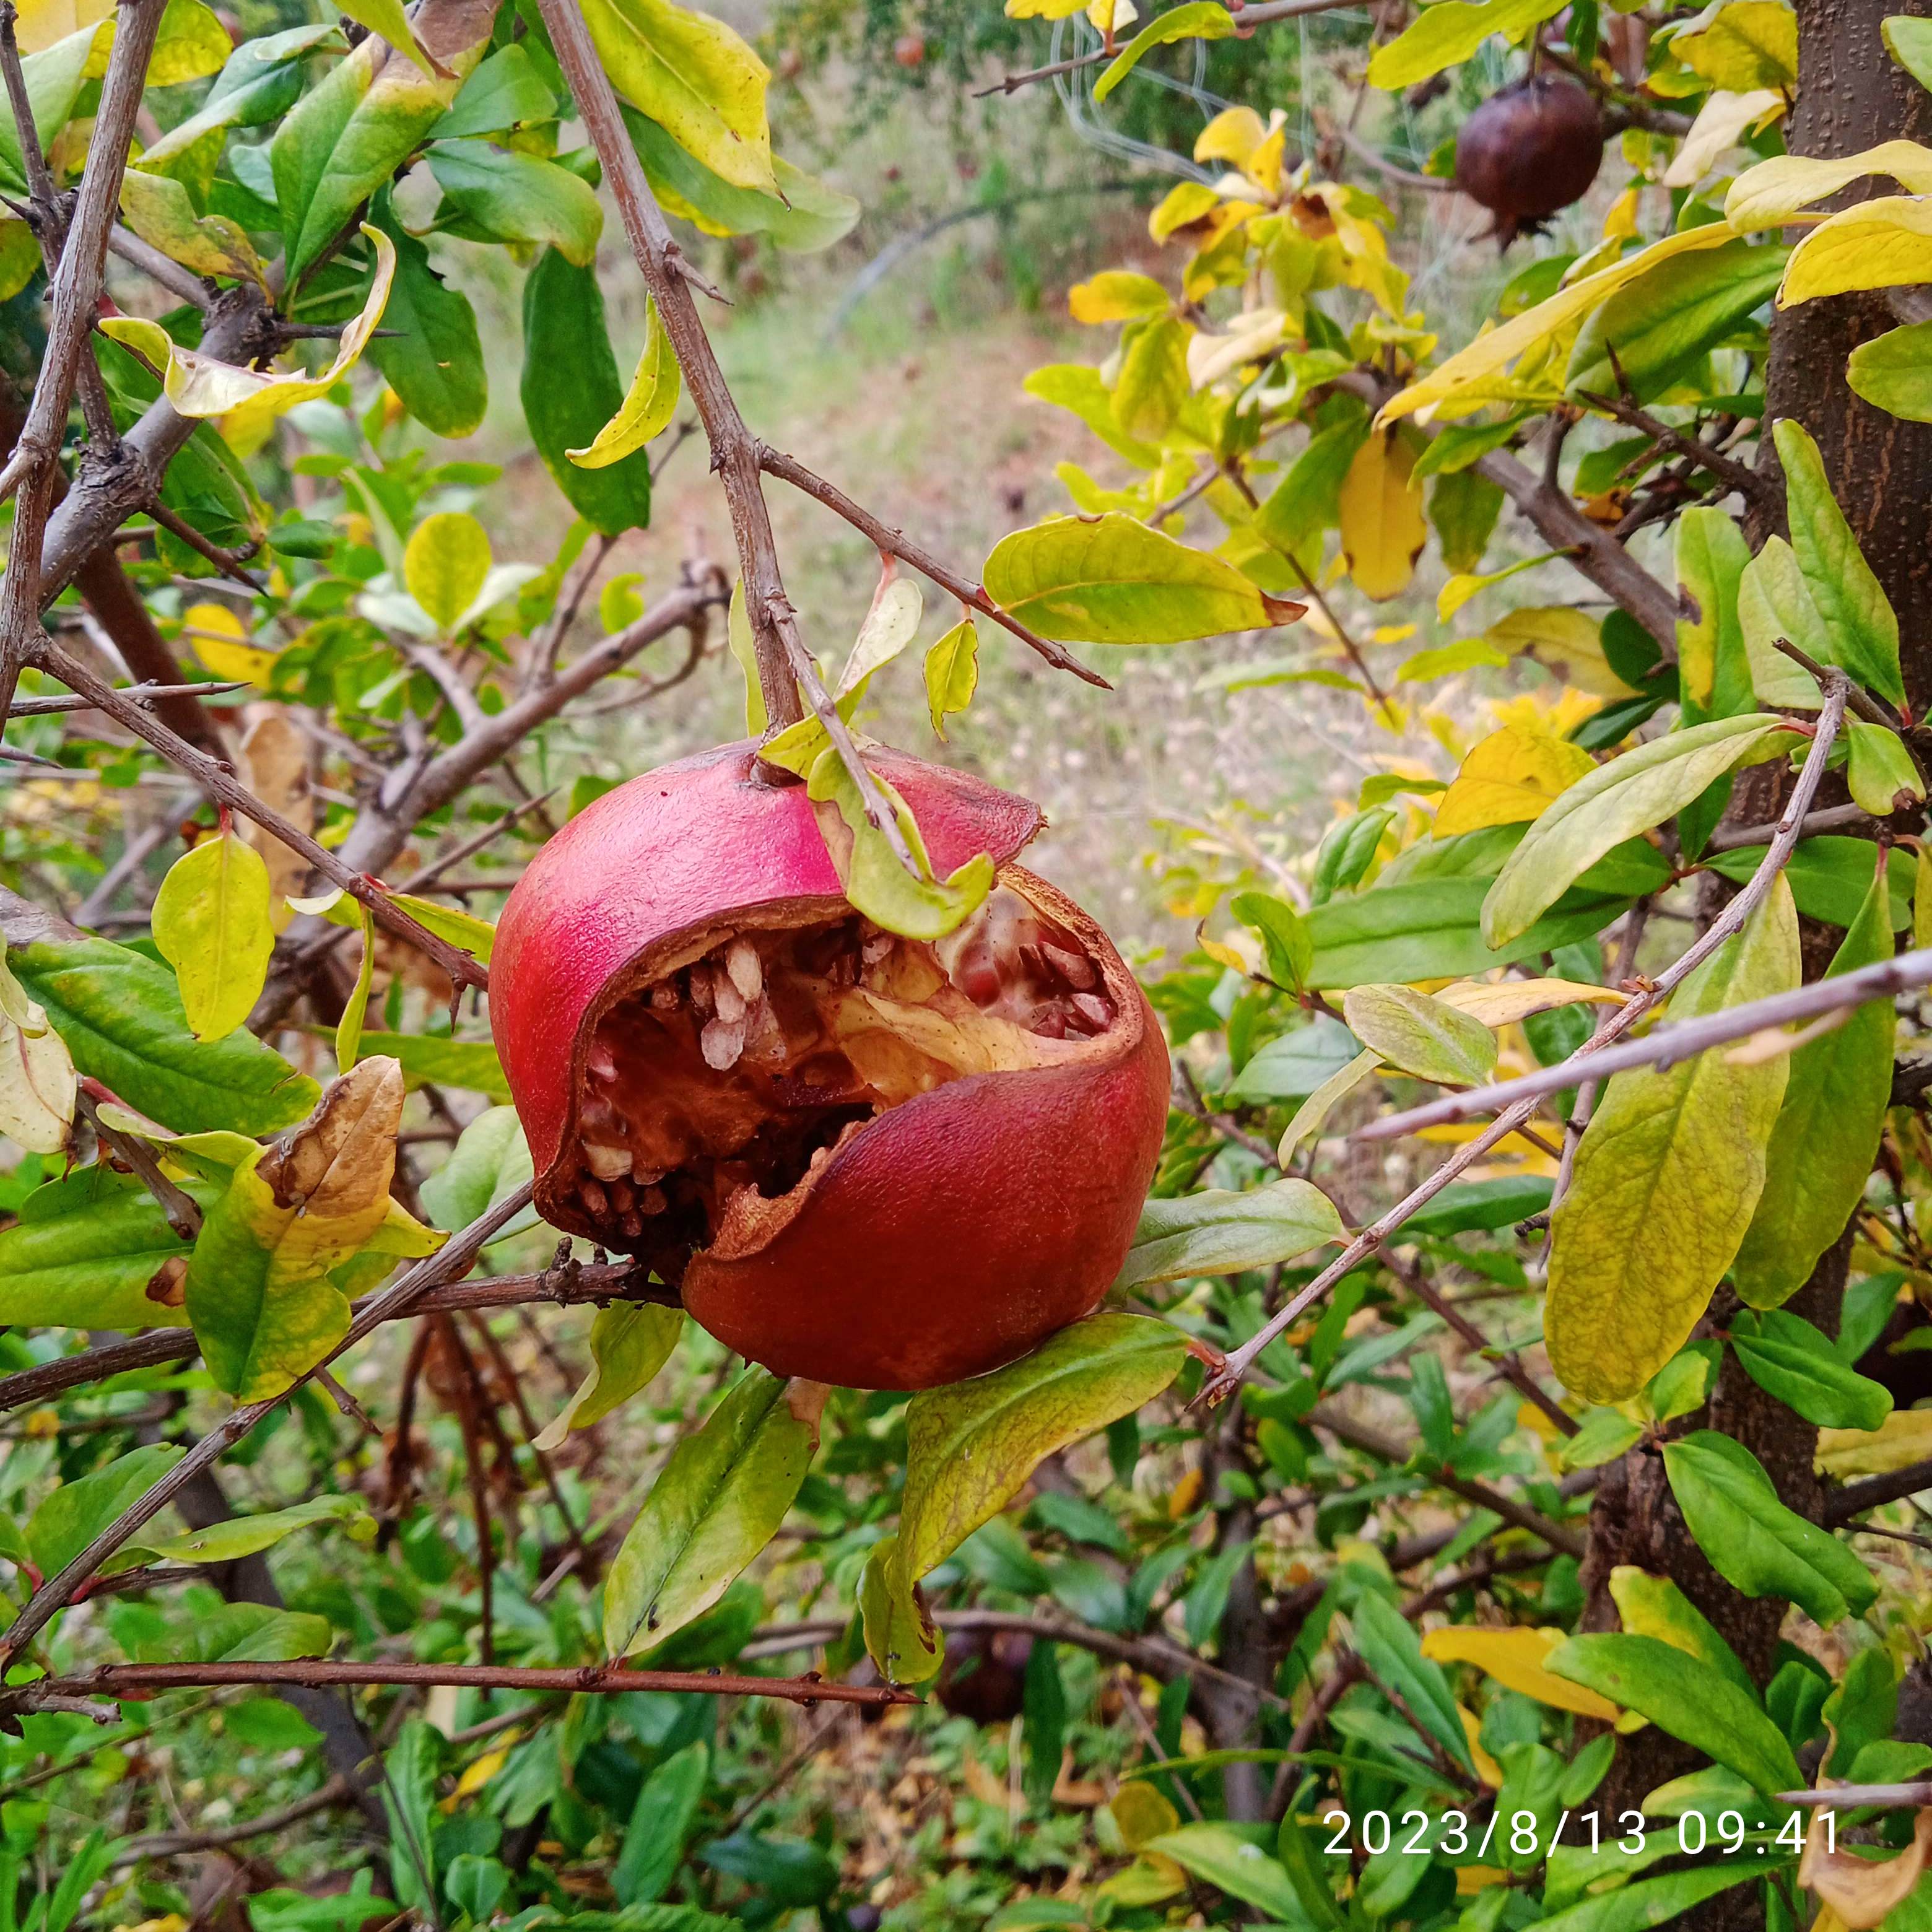
Label: Bacterial_Blight